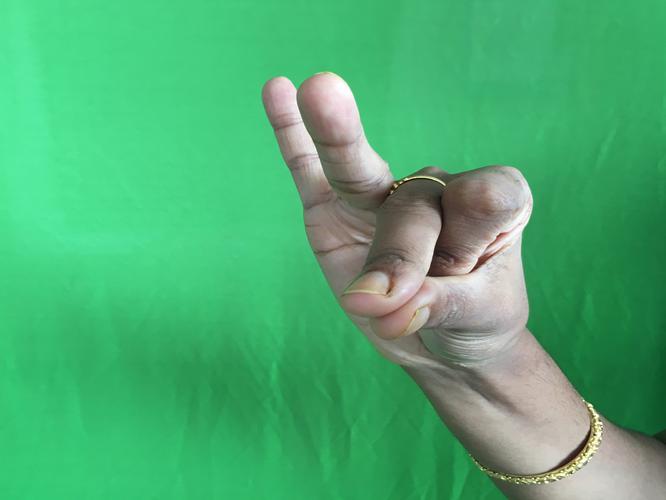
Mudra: Bramaram
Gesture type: single_hand